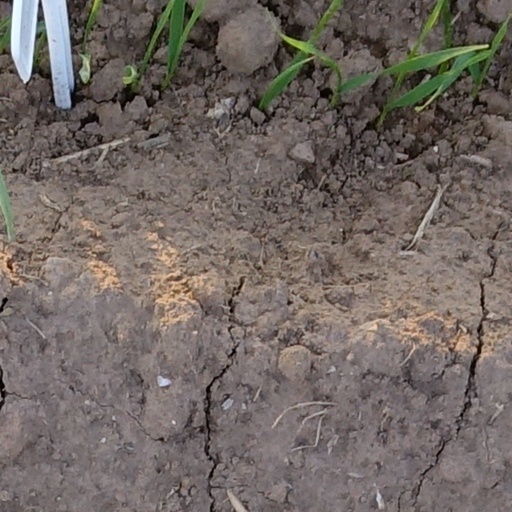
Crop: wheat